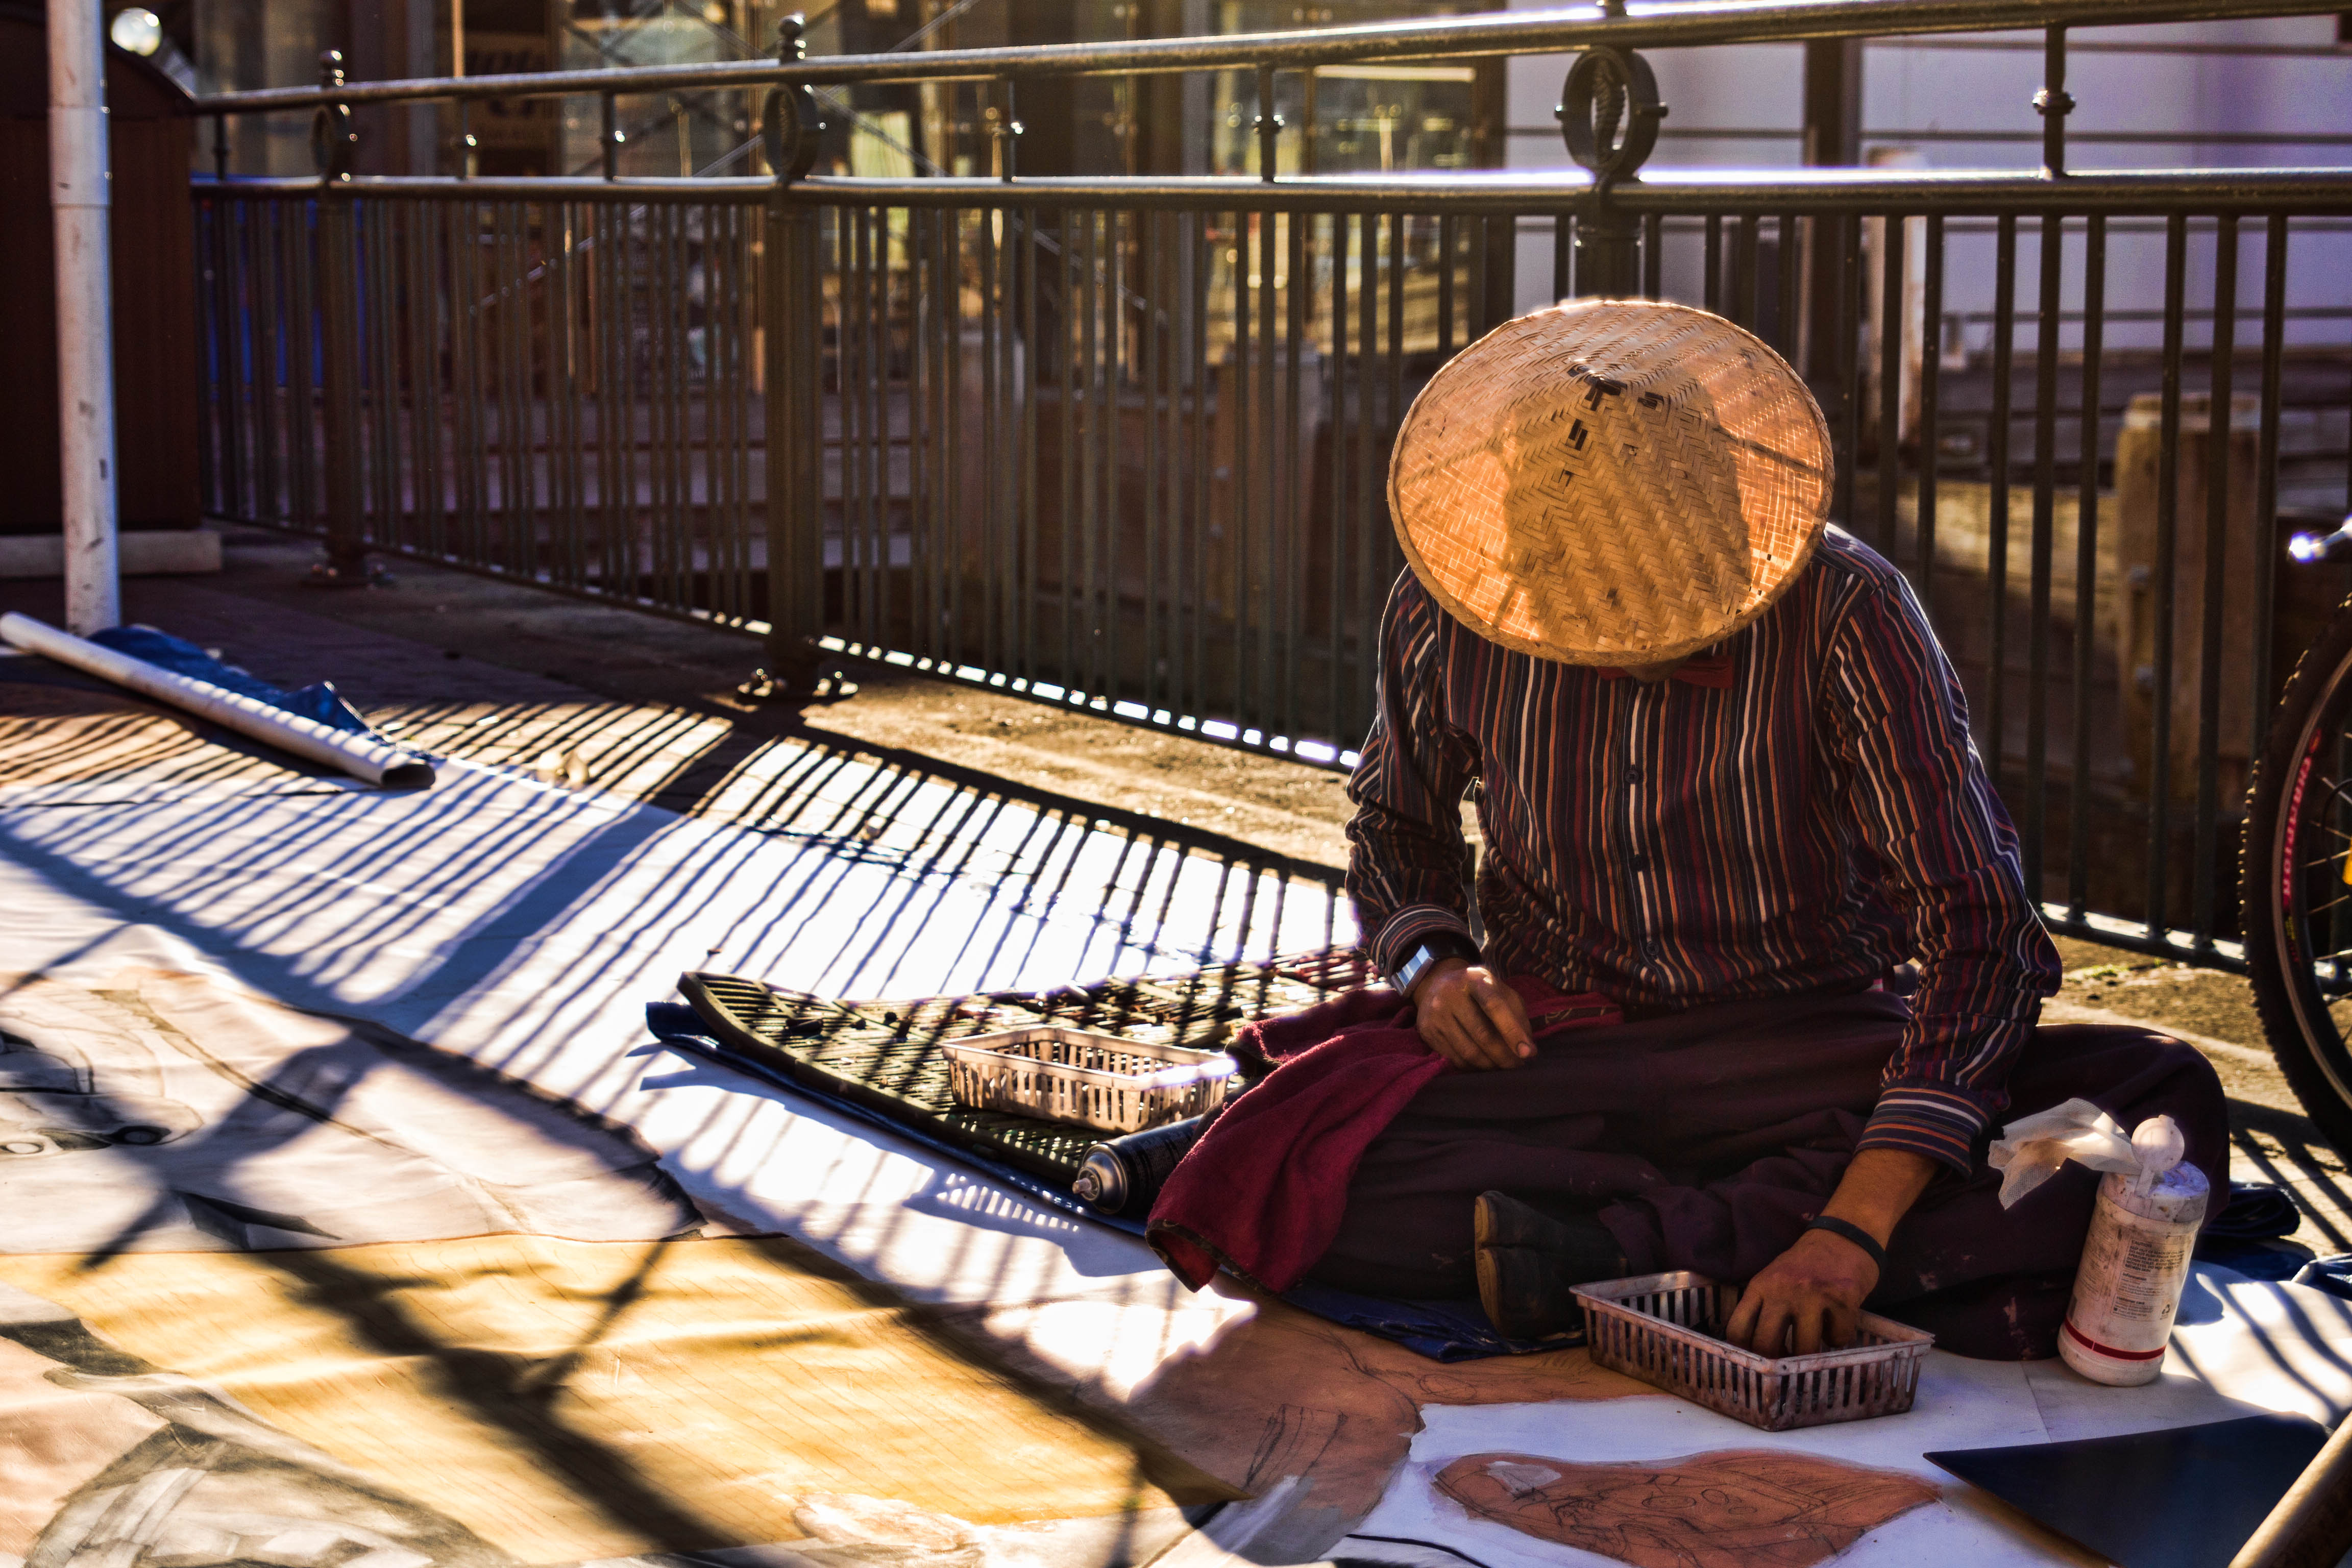
wood, art, design